Cromarty Firth

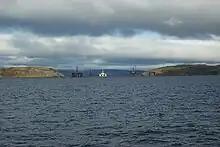
Entrance to the Cromarty Firth, with oil rigs behind

The entrance to the Cromarty Firth is guarded by two precipitous headlands; the one on the north high and the one on the south high — called "The Sutors" from a fancied resemblance to a couple of shoemakers (in Scots, "souters") bent over their lasts. From the Sutors the Firth extends inland in a westerly and then south-westerly direction for a distance of . Excepting between Nigg Bay and Cromarty Bay where it is about wide, and Alness Bay where it is wide, it has an average width of . The southern shore of the Firth is formed by a peninsula known as the Black Isle. Good views of the Cromarty Firth are to be had from the Sutors or Cnoc Fyrish.